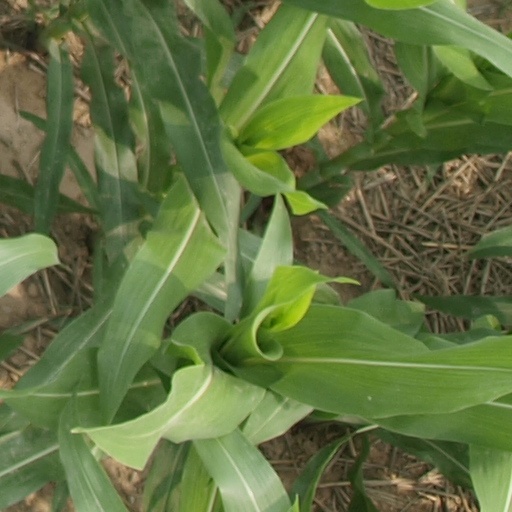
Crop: maize; corn